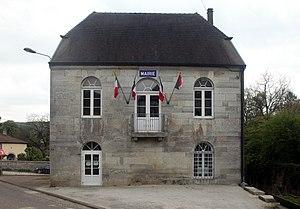
Mairie de Liesle (Doubs).
Liesle est une commune française située dans le département du Doubs, en région Bourgogne-Franche-Comté.